Ainsley Gardiner

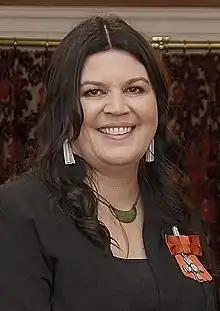
Gardiner in 2018

Gardiner was born in Palmerston North and grew up in the Wellington suburb of Wadestown, attending Wadestown Primary School. Her mother is former MP Pauline Gardiner, and her father was a civil servant and politician, Wira Gardiner. When she was about 12 years old the family moved to Whakatāne. Gardiner is of Te Whānau-ā-Apanui, Ngāti Pikiao, Te Whakatōhea, Ngāti Awa and Tuwharetoa ki Kawerau descent.